Acrostic (puzzle)

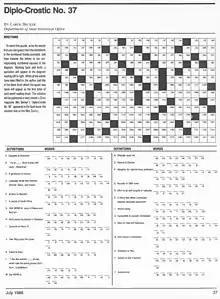
An acrostic puzzle published in "State Magazine" in 1986

An acrostic is a type of word puzzle, related somewhat to crossword puzzles, that uses an acrostic form. It typically consists of two parts. The first part is a set of lettered clues, each of which has numbered blanks representing the letters of the answer. The second part is a long series of numbered blanks and spaces, representing a quotation or other text, into which the answers for the clues fit. In some forms of the puzzle, the first letters of each correct clue answer, read in order from clue A on down the list, will spell out the author of the quote and the title of the work it is taken from; this can be used as an additional solving aid.